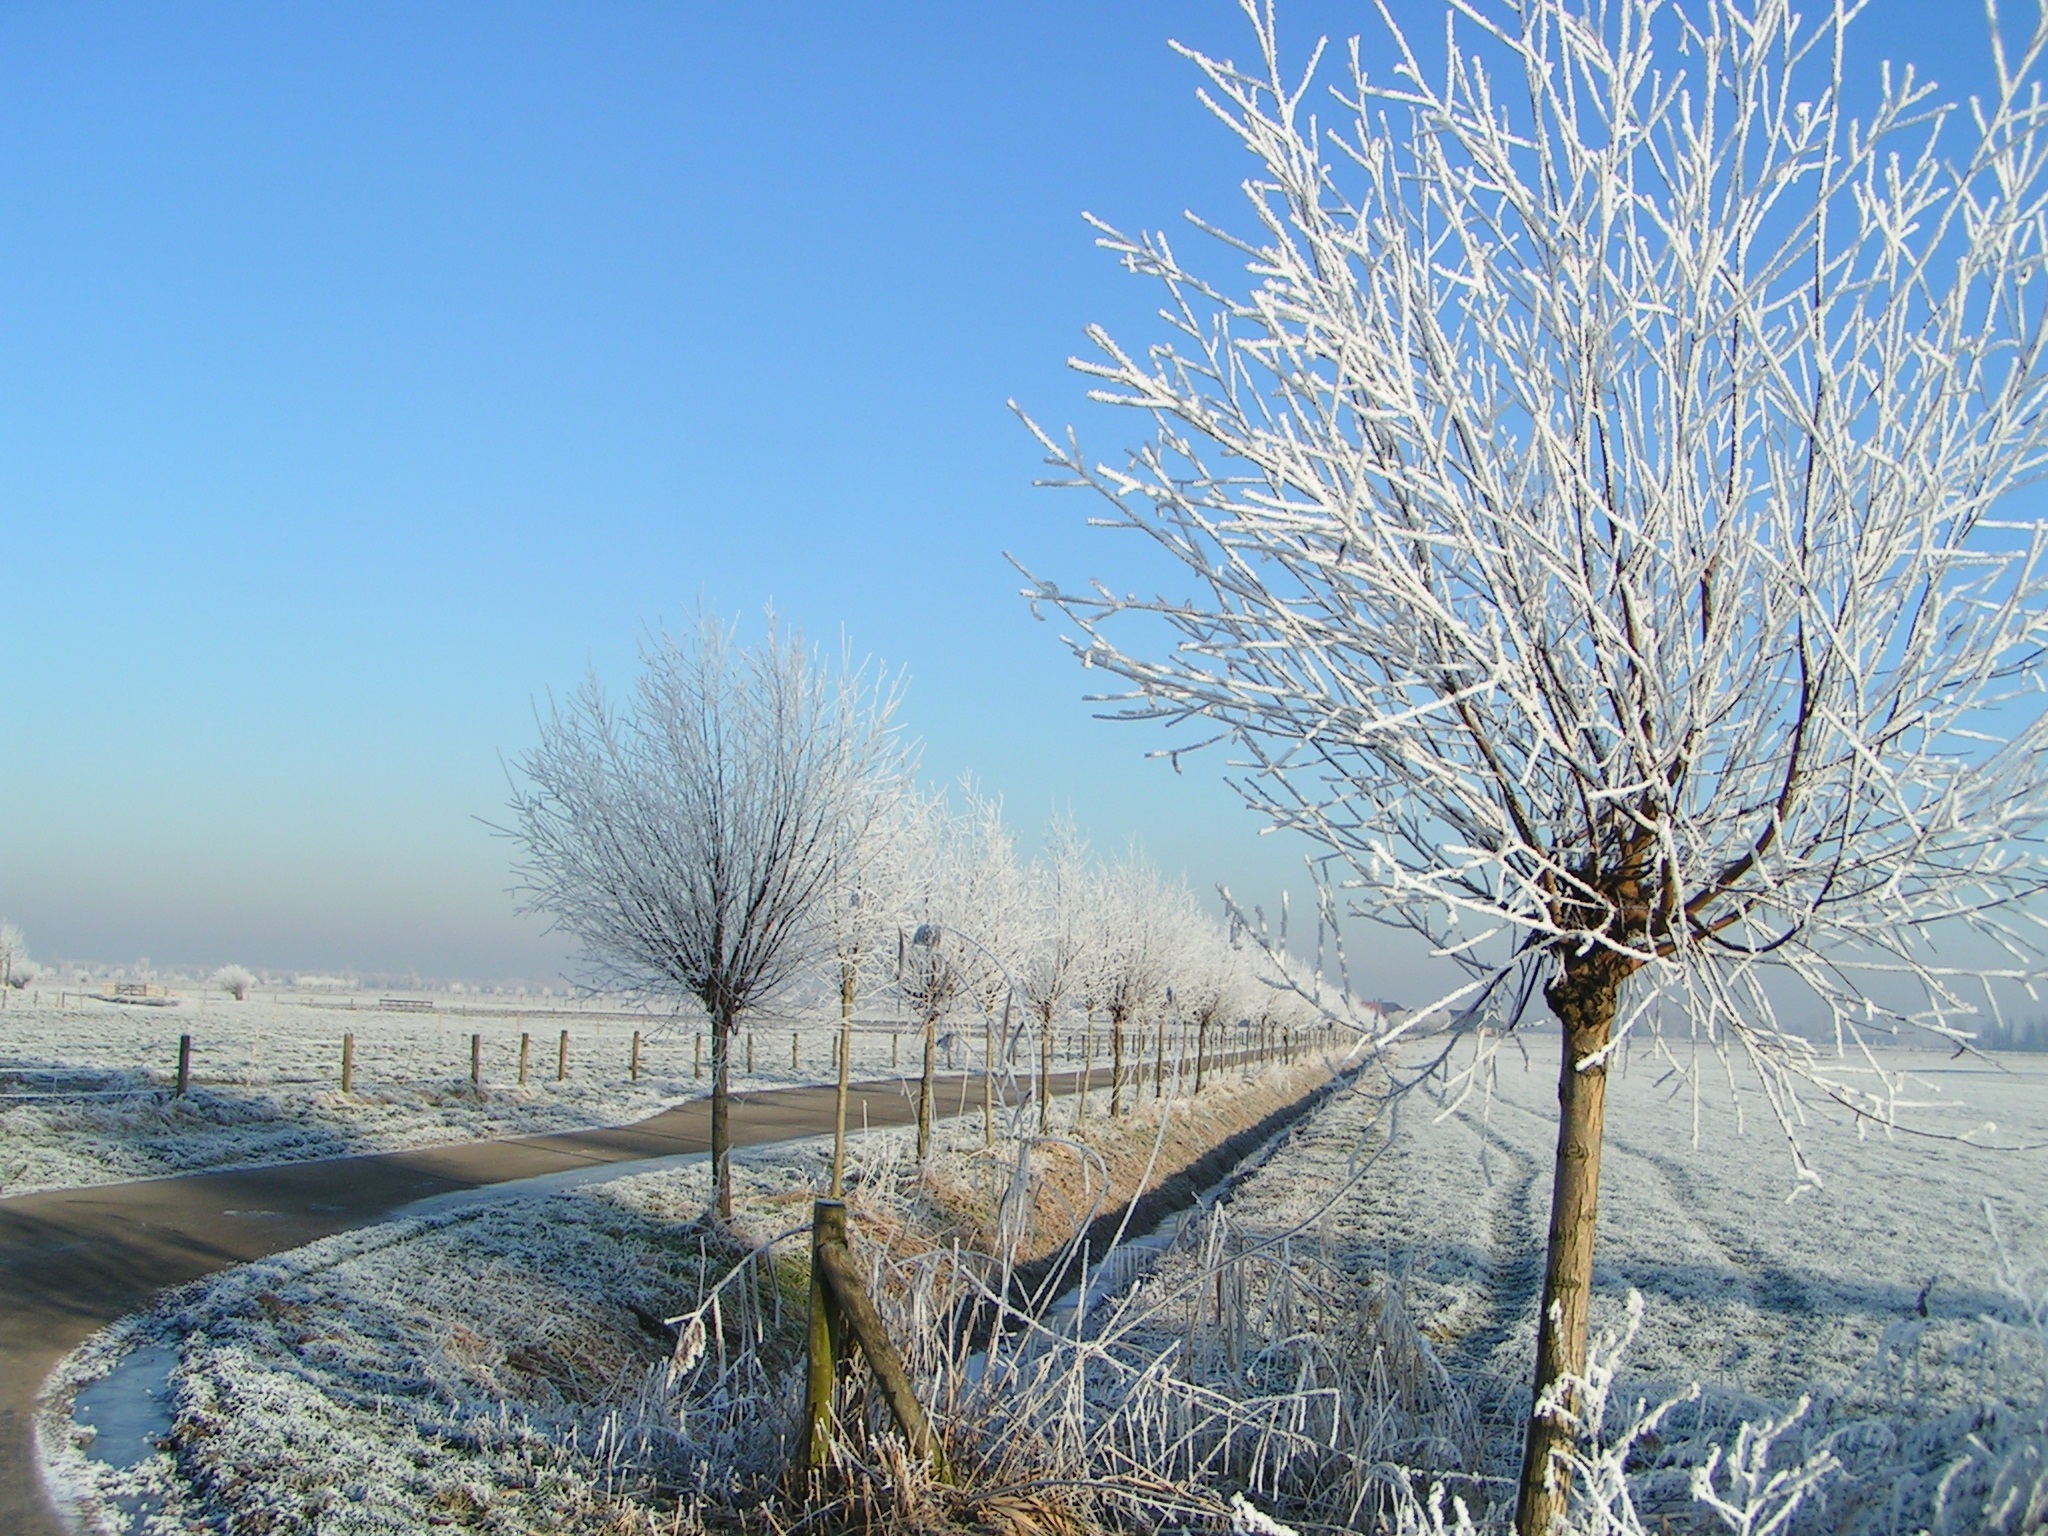
landscape, tree, nature, branch, snow, cold, winter, plant, white, morning, flower, wind, frost, ripe, ice, weather, freeze, frozen, season, winter landscape, trees, branches, freezing, woody plant